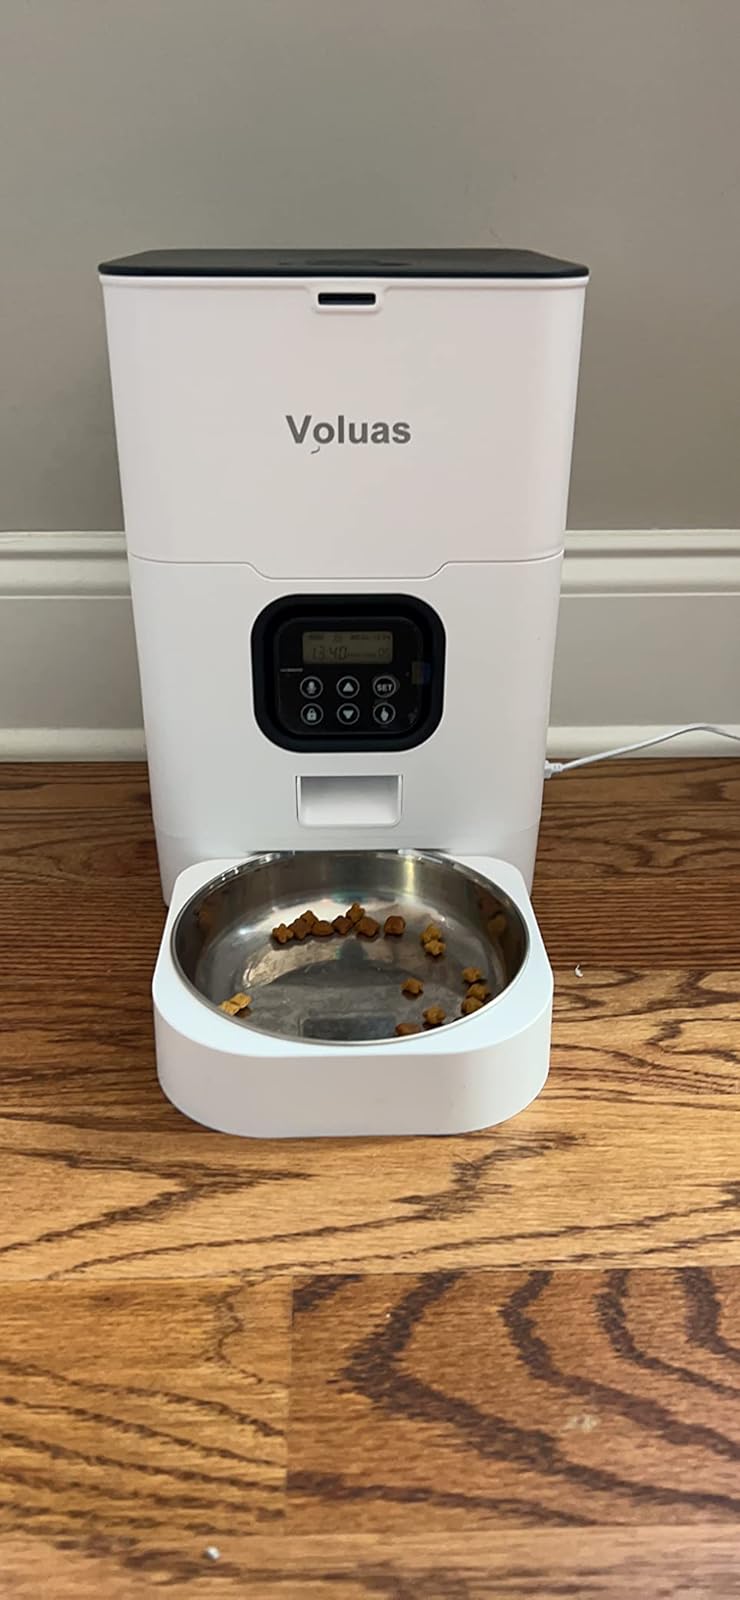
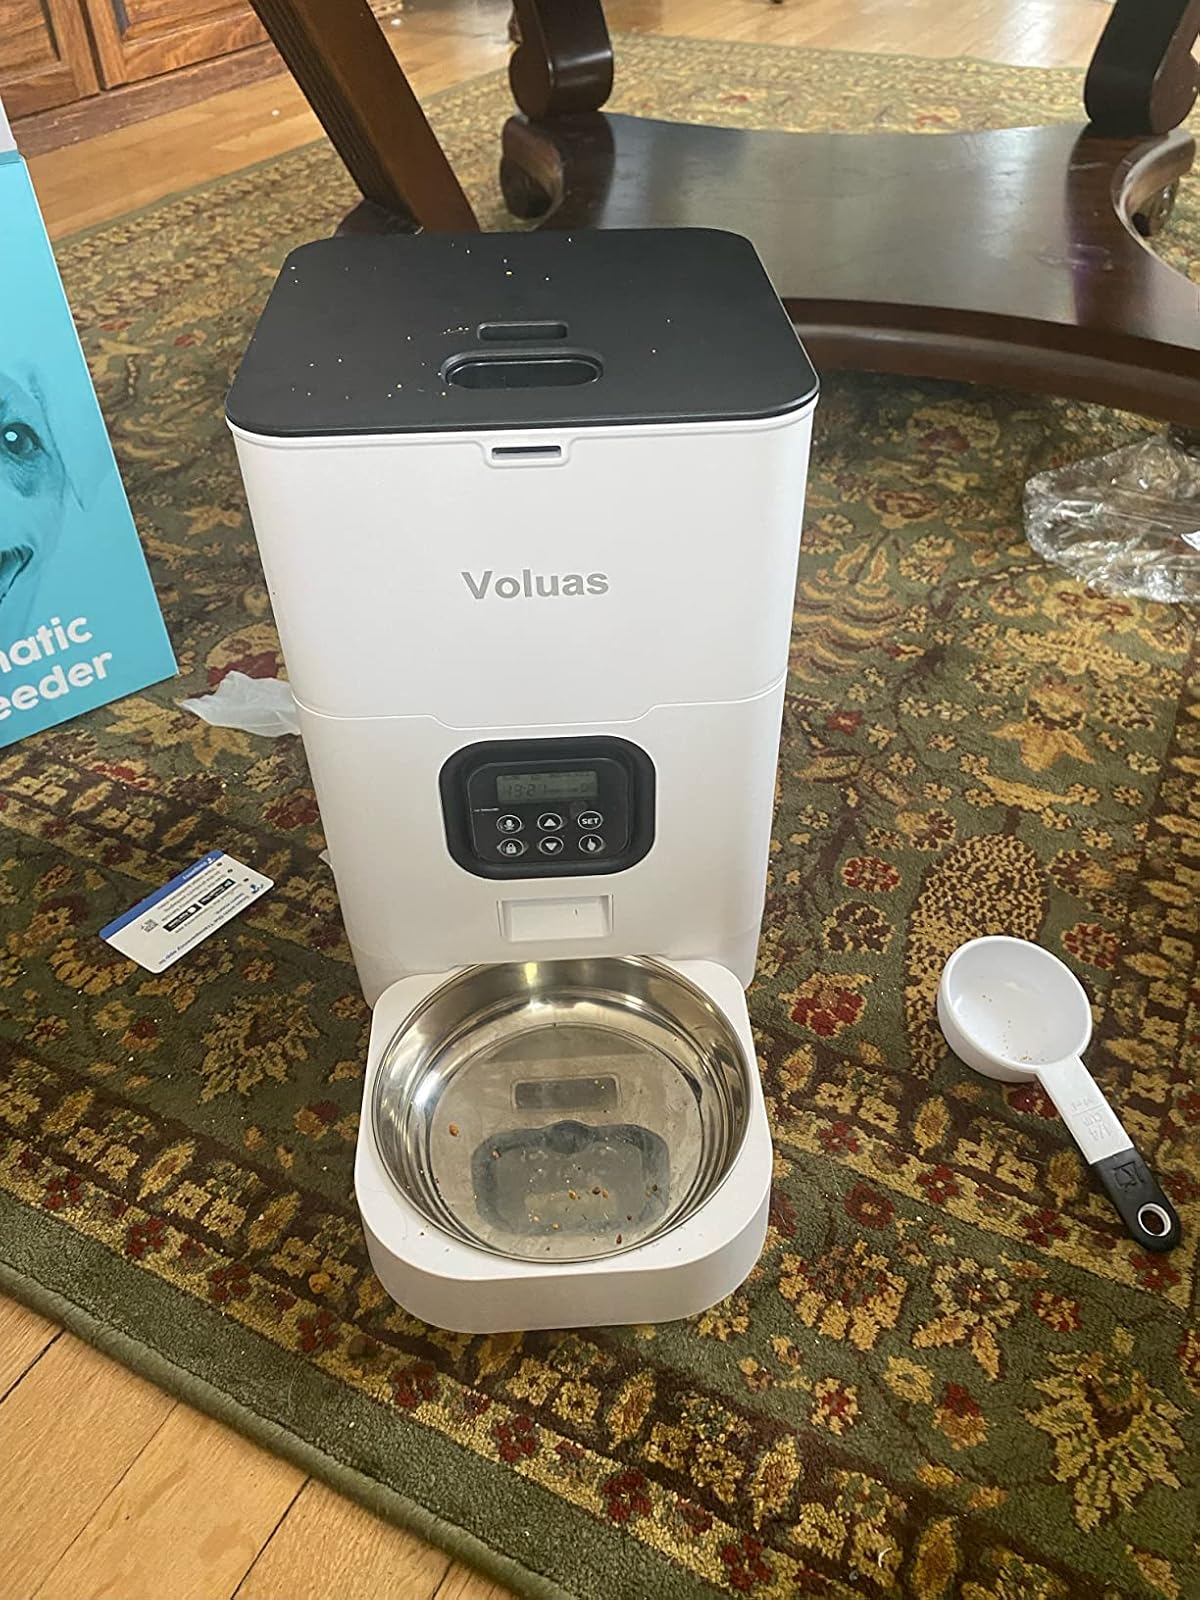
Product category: items_feeder
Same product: yes